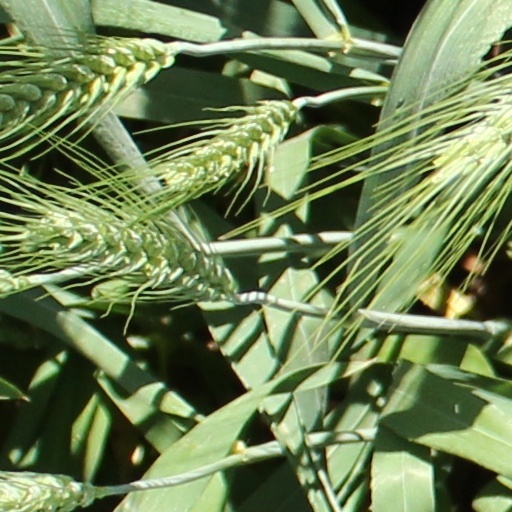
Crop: wheat